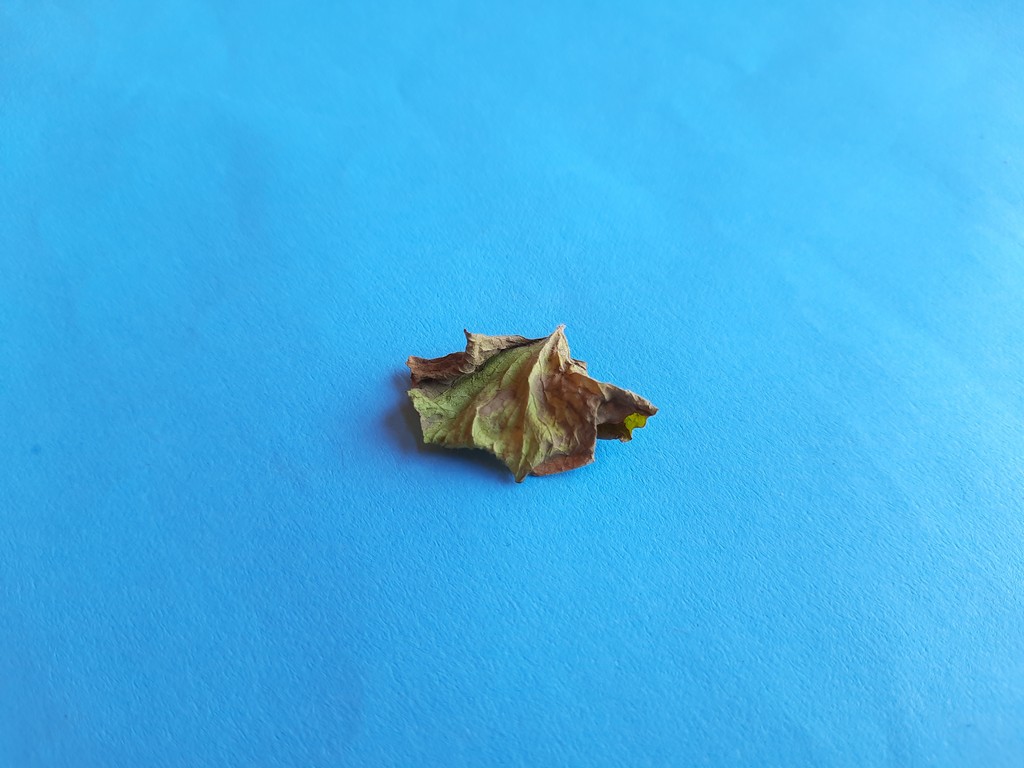
Label: Dried